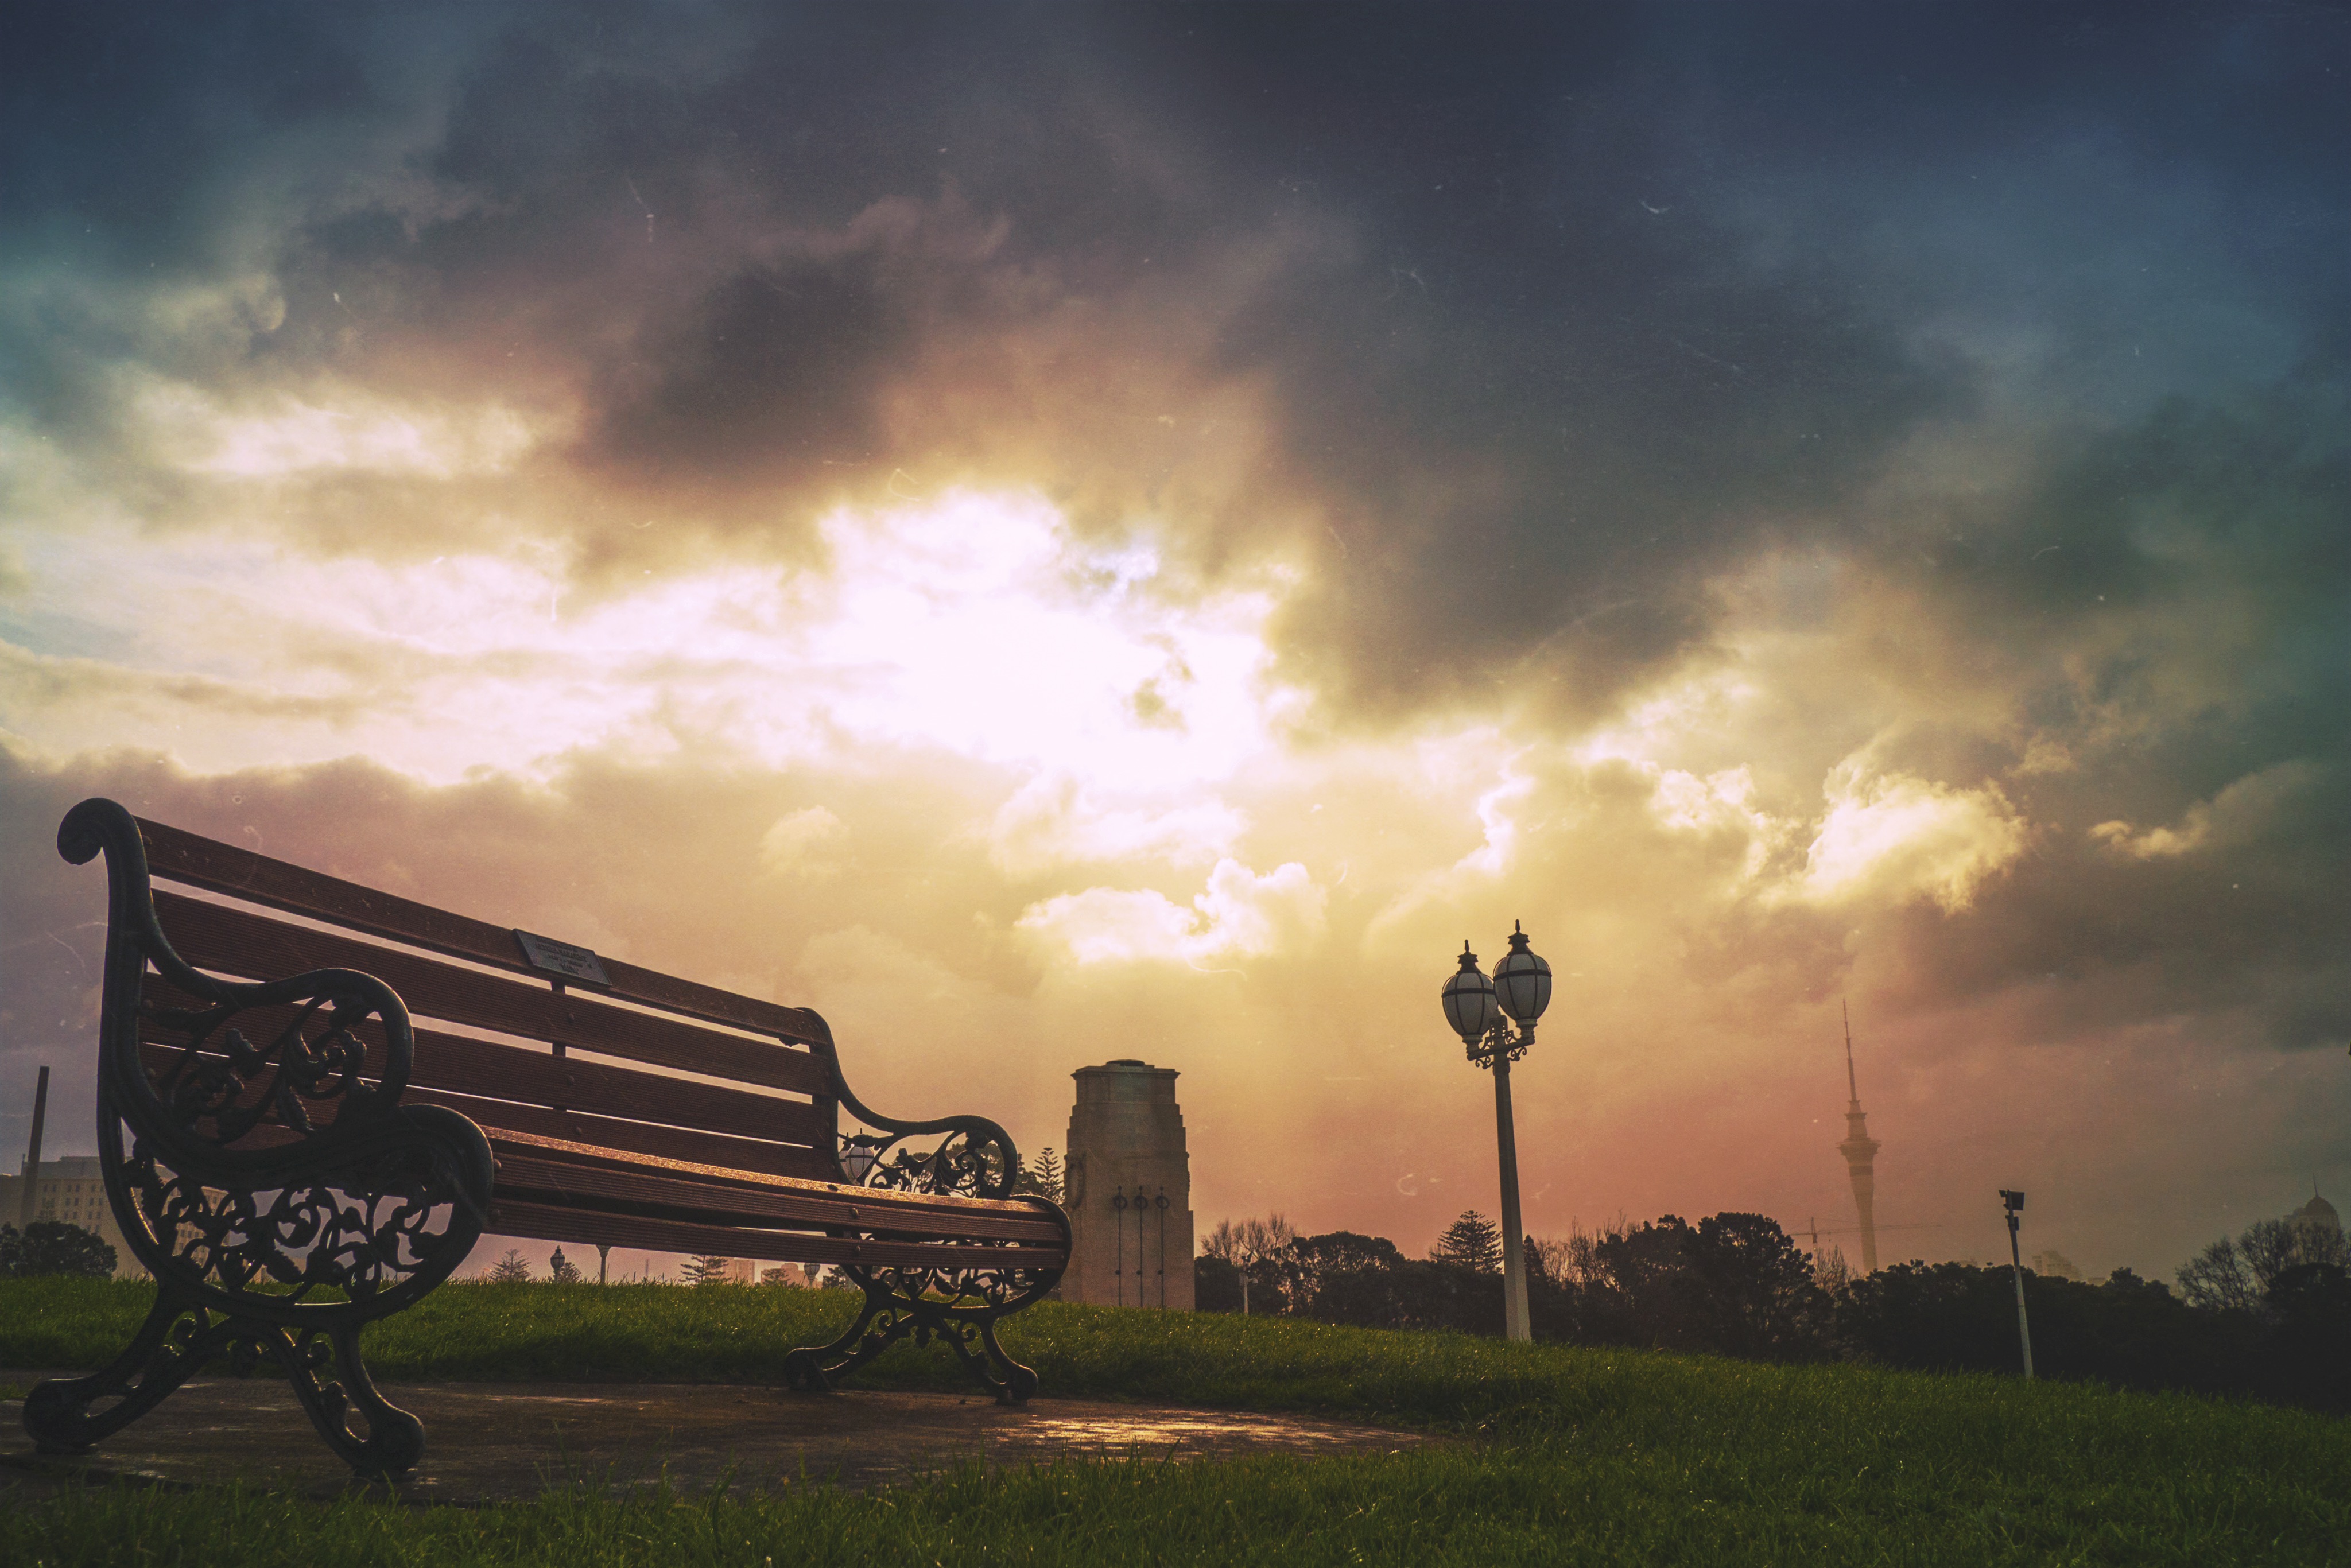
nature, grass, horizon, light, cloud, sky, sun, sunrise, sunset, field, sunlight, morning, dawn, dark, dusk, evening, park, agriculture, outdoors, rural area, meteorological phenomenon, atmospheric phenomenon, street lamps